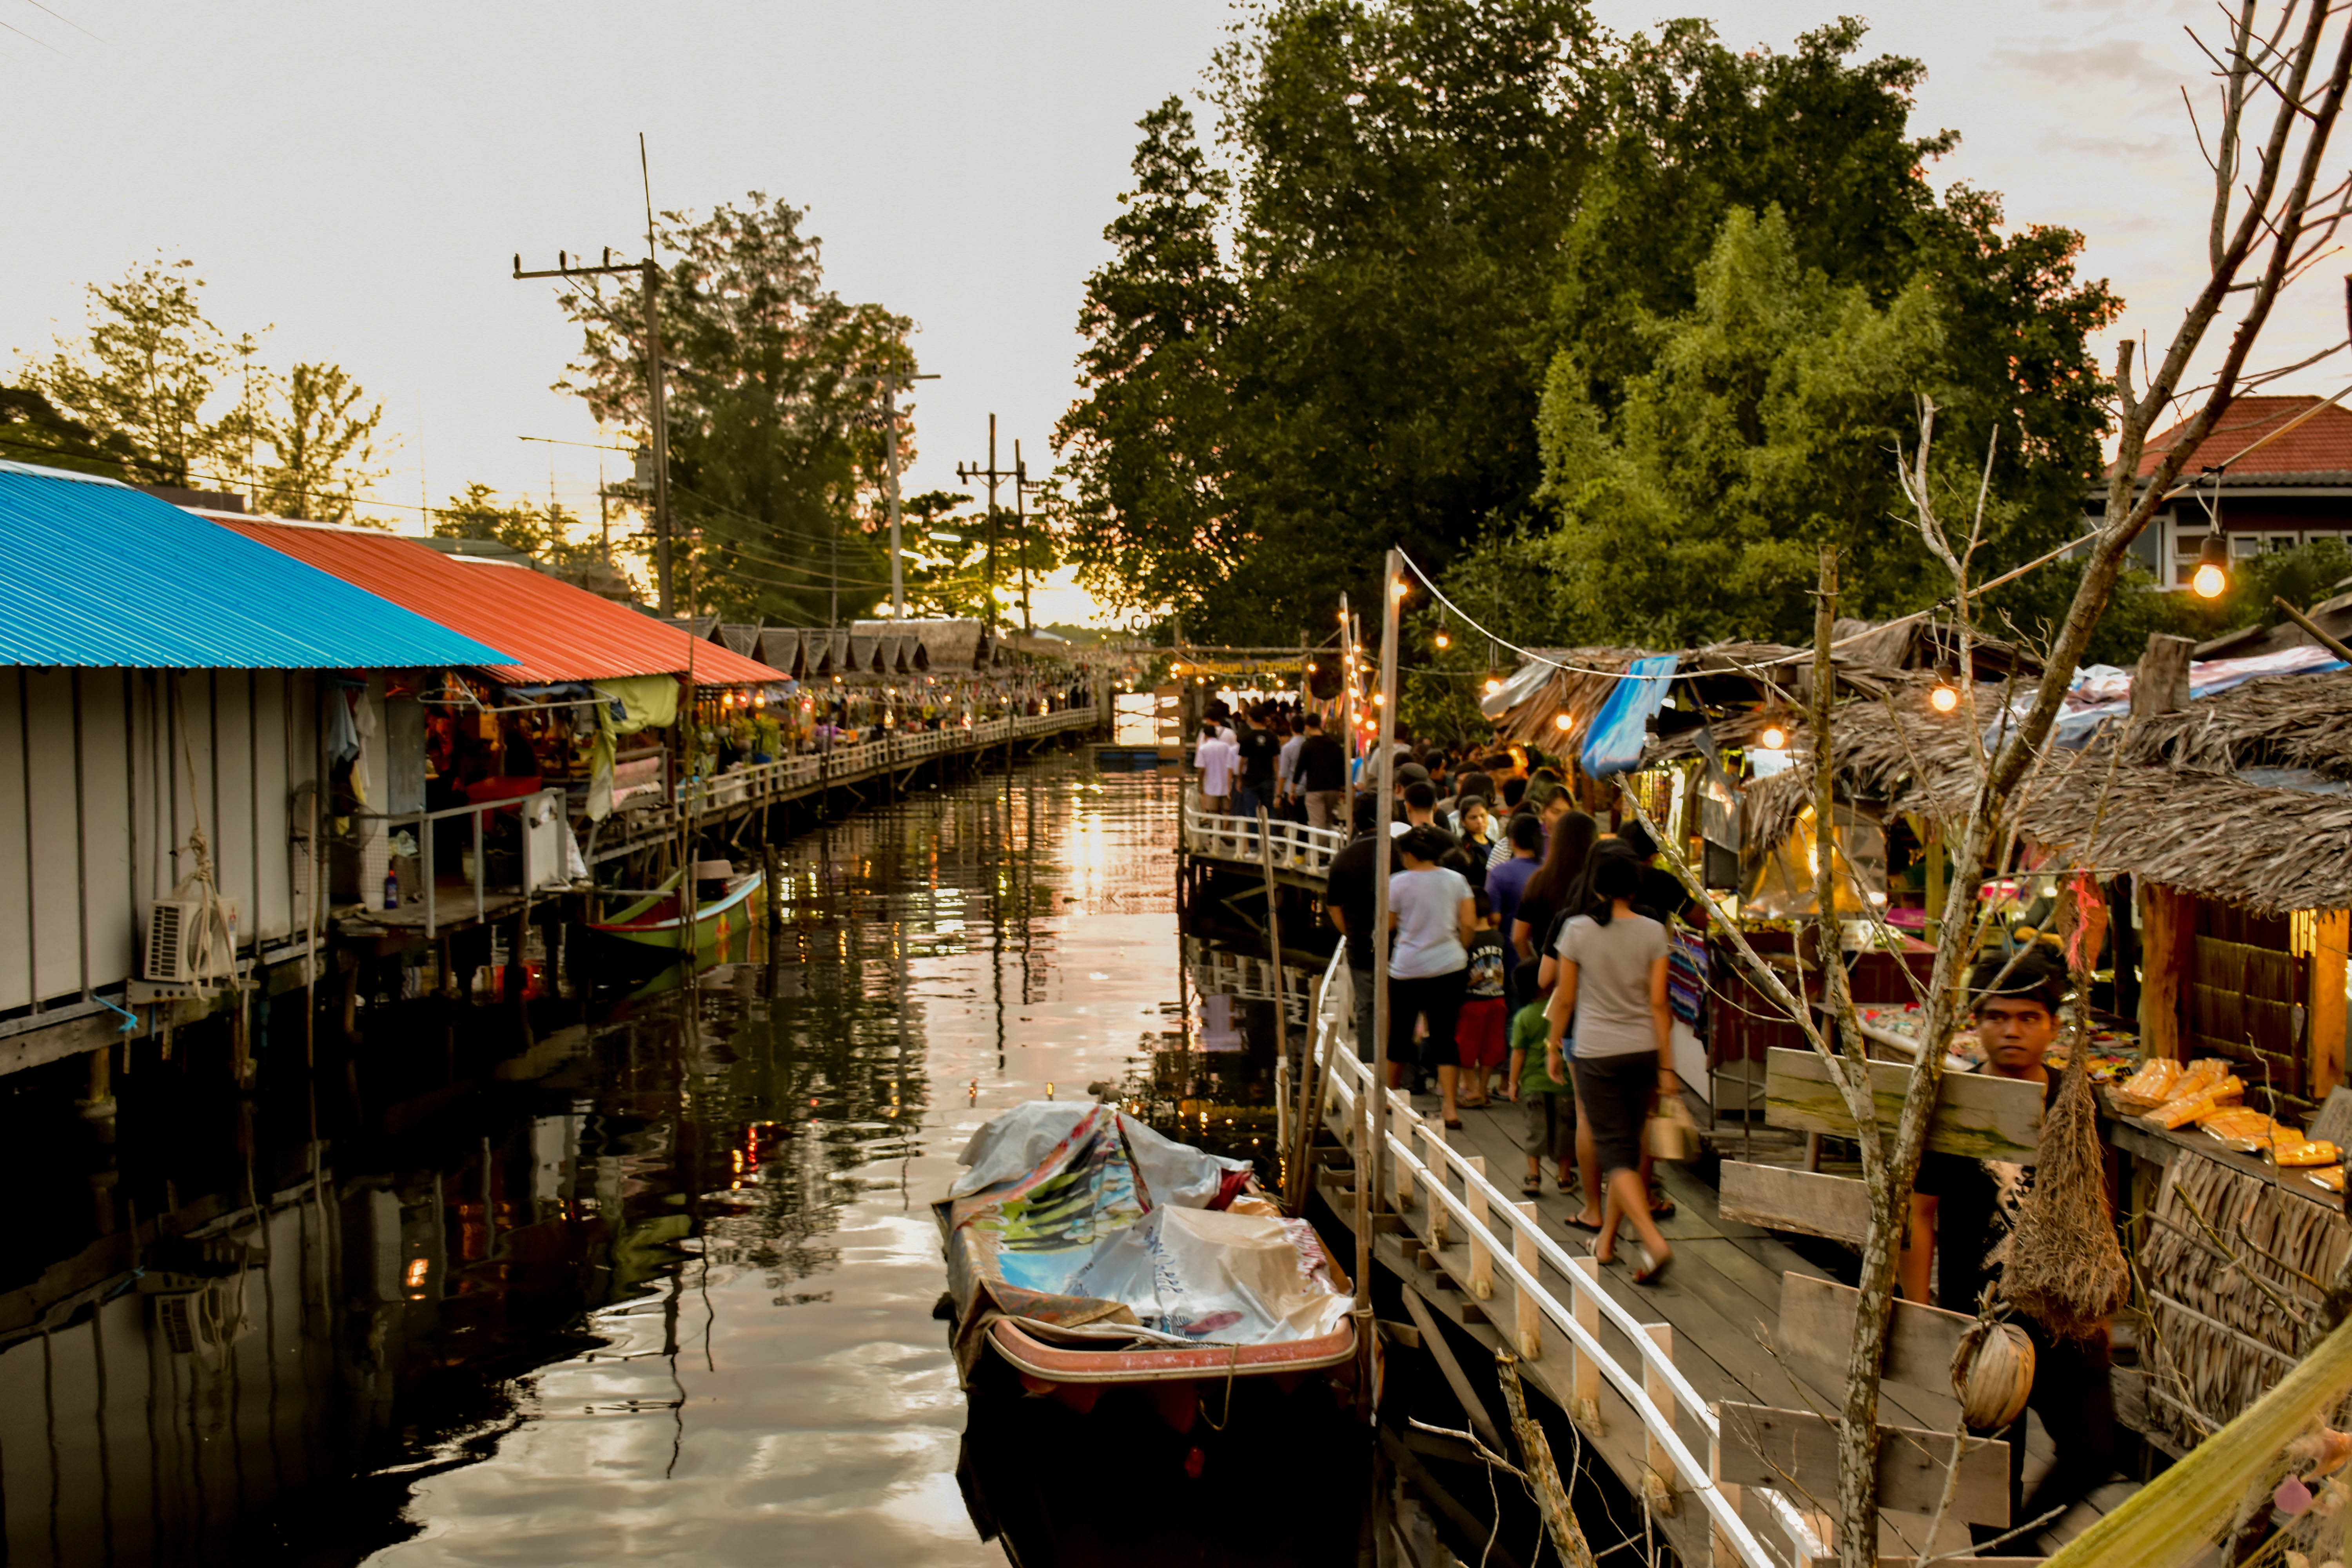
geographical feature, canal, waterway, river, vehicle, boat, travel